Royal Marines Band Service

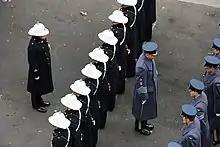
Buglers in greatcoats during the 2015 Remembrance Day Service at the Cenotaph, London.

In 1992 the band was opened to women when the Royal Navy began to fully integrate women (who were then members of a separate branch) into the service. In April 1996, the School of Music was moved to Portsmouth dockyard when the Deal Barracks were closed. It was initially housed at the former Royal Naval Detention Quarters — the cells were converted to individual practice rooms.